Rudok

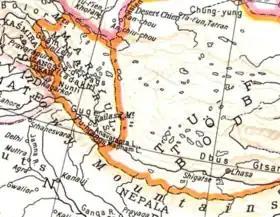
Maryul in 1100–1200 CE (said to have included Guge)

According to Encyclopedia Britannica, Rudok was historically an integral part of Ladakh, and it was also geographically and culturally a part of Ladakh. In the vicinity of Rudok are ancient petroglyphs which resemble those of Gilgit and Ladakh. They were chiselled using stone tools, and depict animals, human figures and Bön symbols. They are believed to have been carved prior to the 7th century when Ladakh as well as Rudok were part of the Zhangzhung empire based in the Sutlej Valley.